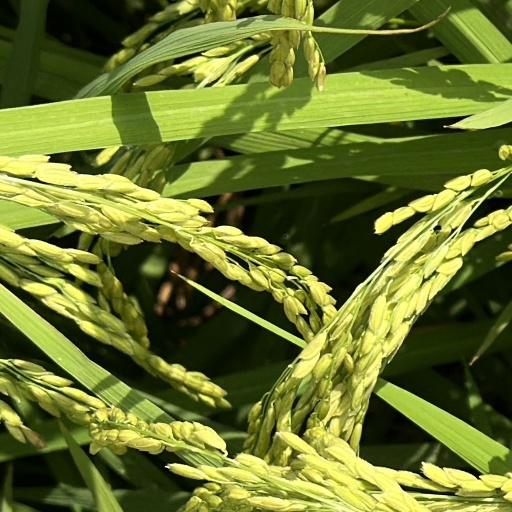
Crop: rice